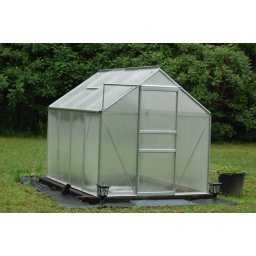
I am planning to make some raised beds around the perimeter of the greenhouse and plant some veggies.